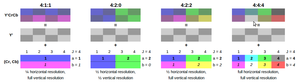
Sous-échantillonnage JPEG
JPEG est une norme qui définit le format d'enregistrement et l'algorithme de décodage pour une représentation numérique compressée d'une image fixe.